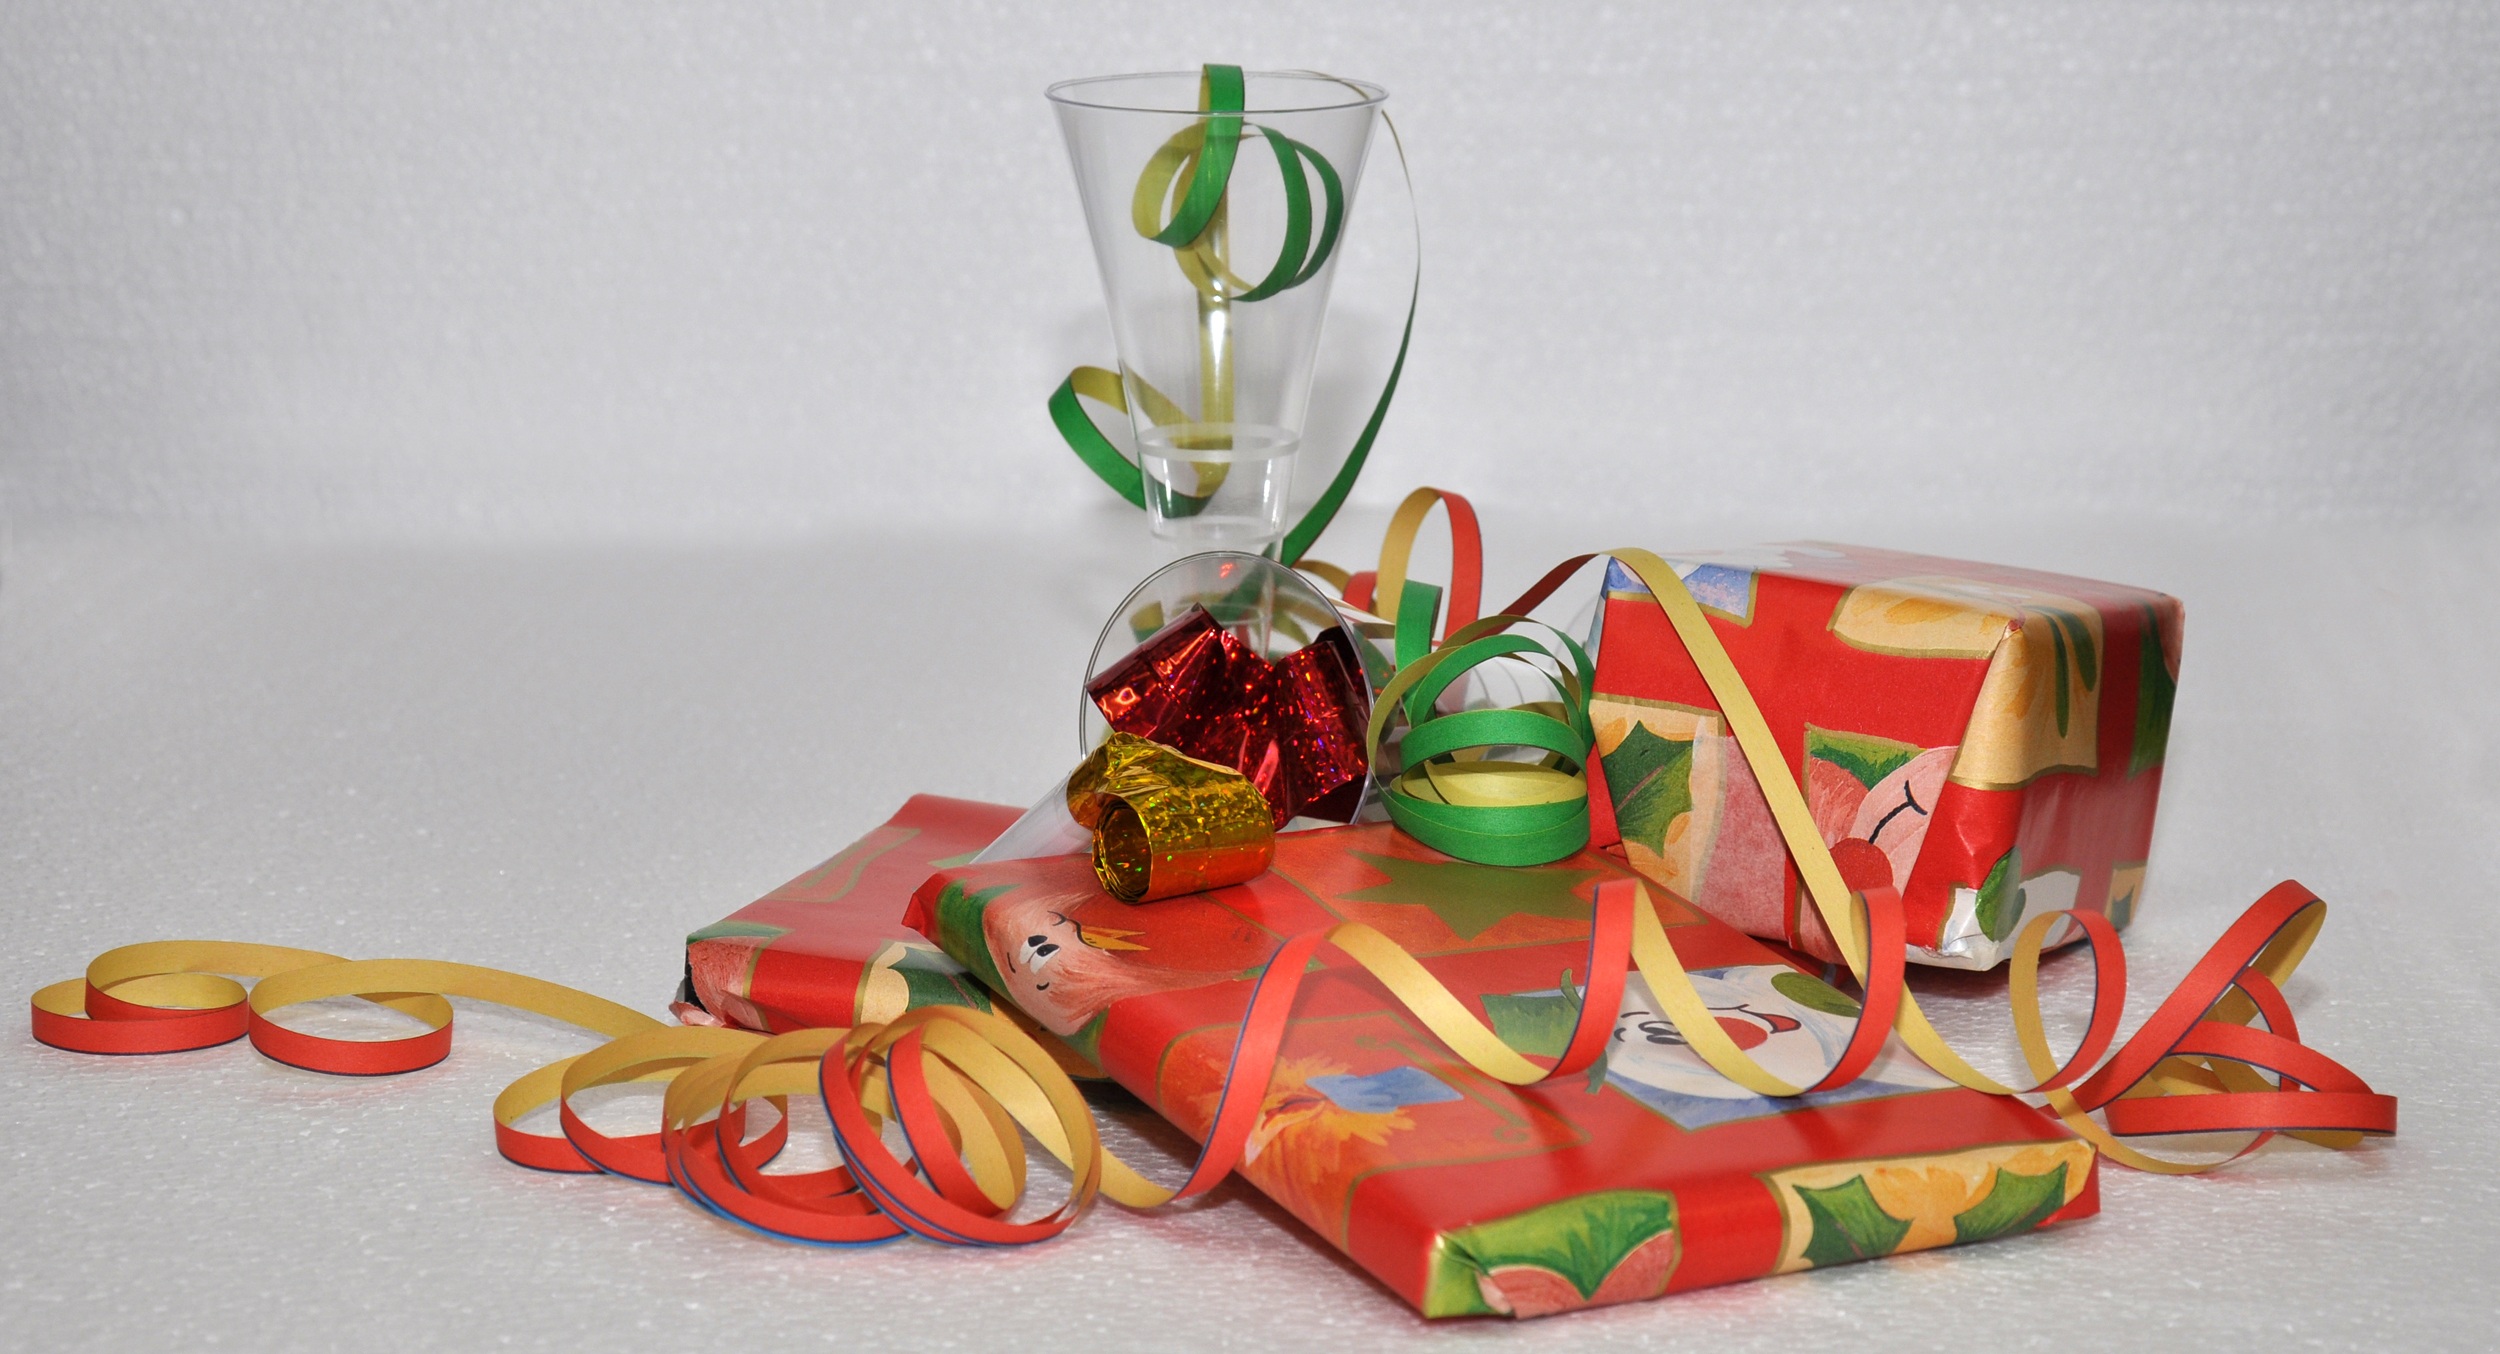
food, christmas, new year, garland, champagne, fest, christmas decorations, christmas gift, christmas gifts